Abbasid Caliphate

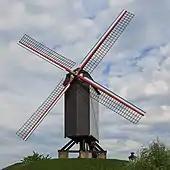

The Abbasid historical period lasting to the Mongol conquest of Baghdad in 1258 CE is considered the Islamic Golden Age. The Islamic Golden Age was inaugurated by the middle of the 8th century by the ascension of the Abbasid Caliphate and the transfer of the capital from Damascus to Baghdad. The Abbasids were influenced by the Qur'anic injunctions and hadith, such as "the ink of a scholar is more holy than the blood of a martyr", stressing the value of knowledge. During this period the Muslim world became an intellectual center for science, philosophy, medicine and education as the Abbasids championed the cause of knowledge and established the House of Wisdom in Baghdad, where both Muslim and non-Muslim scholars sought to translate and gather all the world's knowledge into Arabic. Many classic works of antiquity that would otherwise have been lost were translated into Arabic and Persian and later in turn translated into Turkish, Hebrew and Latin. During this period the Muslim world was a cauldron of cultures which collected, synthesized and significantly advanced the knowledge gained from the Roman, Chinese, Indian, Persian, Egyptian, North African, Ancient Greek and Medieval Greek civilizations. According to Huff, "[i]n virtually every field of endeavor—in astronomy, alchemy, mathematics, medicine, optics and so forth—the Caliphate's scientists were in the forefront of scientific advance."